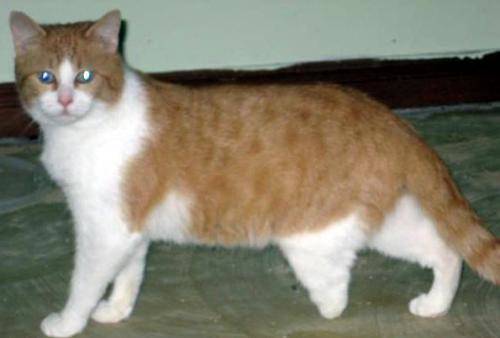
Label: cat